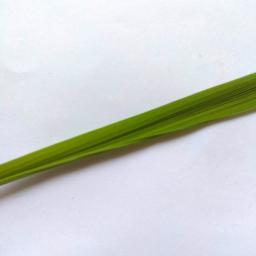
Label: Rice___Healthy